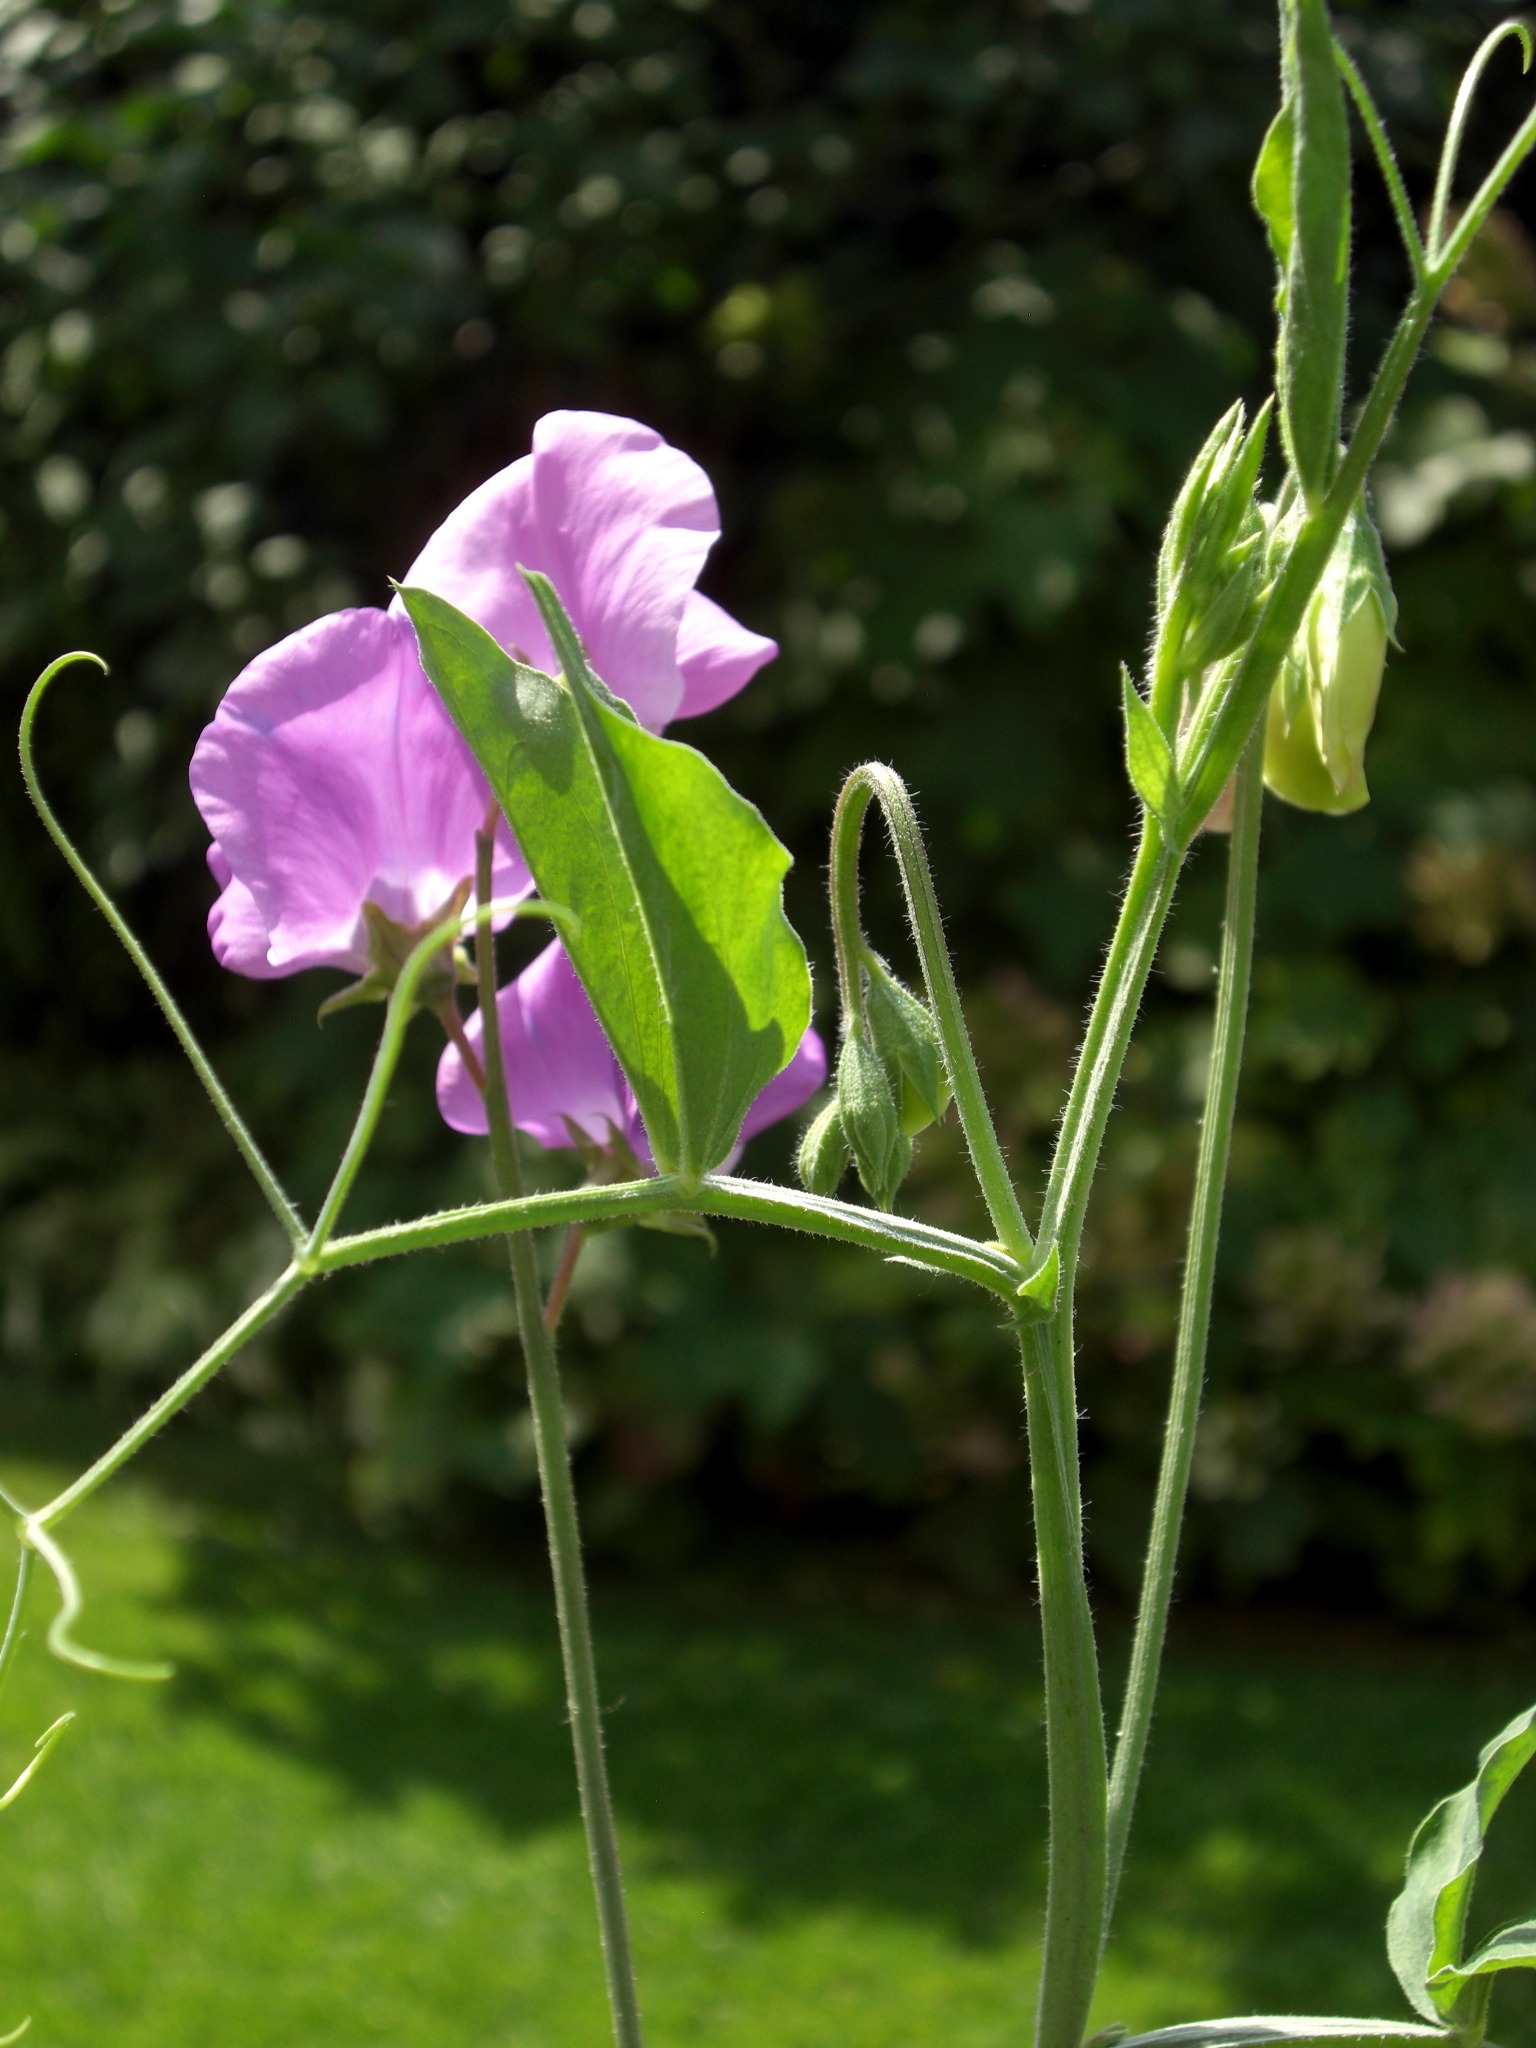
plant, flower, green, botany, flora, wildflower, ranke, flower garden, shoots, back light, flowering plant, fabaceae, vetch, bellflower family, vetches, plant stem, land plant, violet family, everlasting sweet pea